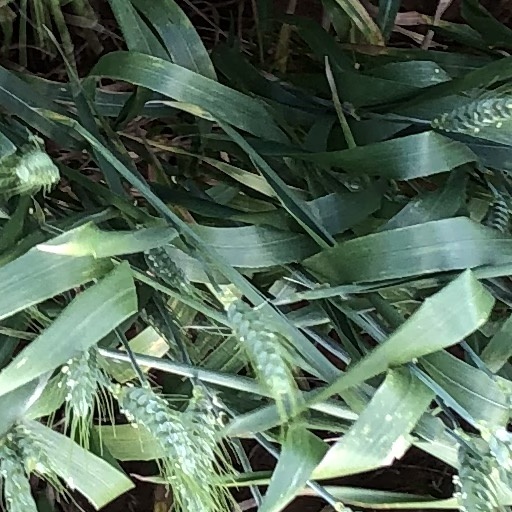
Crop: wheat